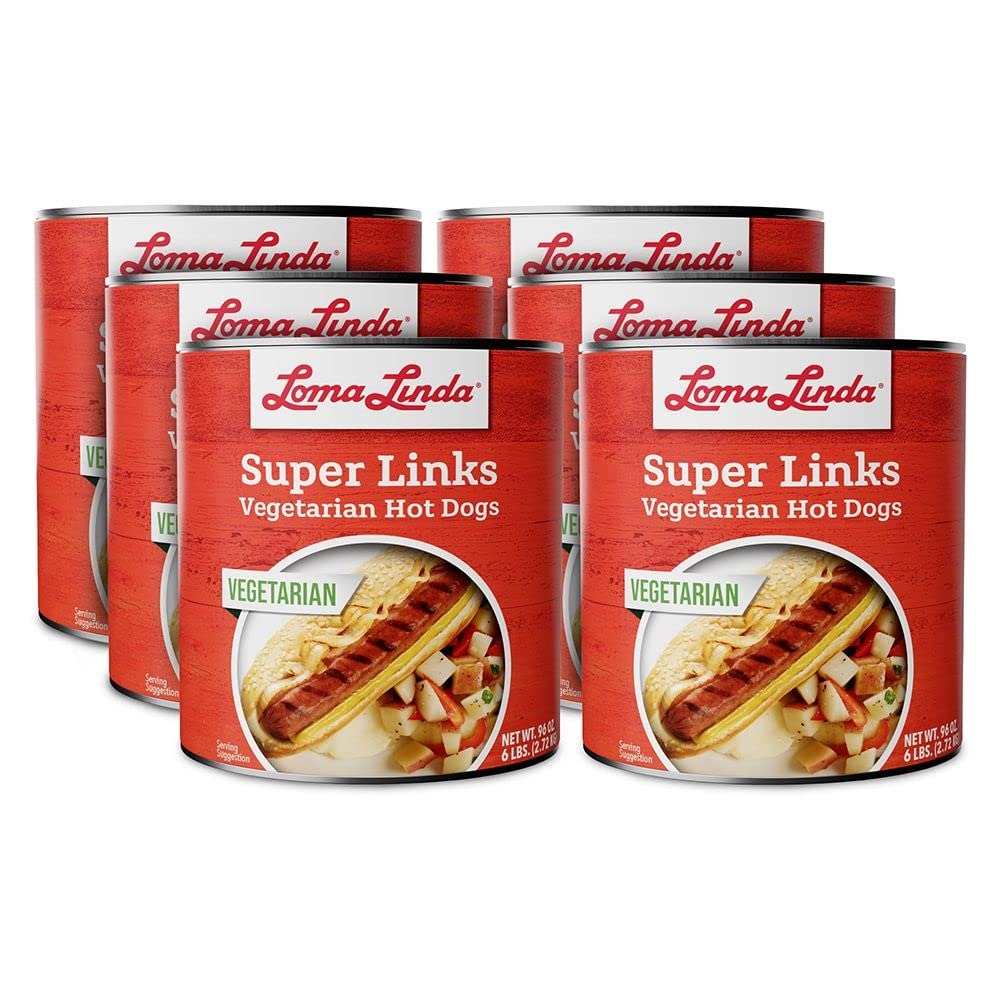
Item Name: Loma Linda - Plant-Based - Super Links (96 oz.) (Pack of 6) - Kosher
Bullet Point 1: Loma Linda Super Links are flavorful & full of tasty plant-based protein
Bullet Point 2: Healthy alternative to traditional hot dogs that's lower in fat & perfect for vegetarians & vegans
Bullet Point 3: Simply heat & eat, ideal for cooking anytime of the year
Bullet Point 4: Requires no refrigeration or freezing, up to 36-months shelf life
Bullet Point 5: Providing family favorite meals since 1890
Product Description: Loma Linda Super Links are a must have for any occasion. Packed with full-flavored sustainable plant-based protein and all the deliciousness of traditional hot dogs. Ideal for grilling, cooking, or serving in other meals. Dedicated to only the finest ingredients, blended with the greatest of care, to bring you our tasty Super Links. Explore all of our traditional flavors with your friends and family.<p>Loma Linda pioneers plant-based proteins with bold, inspiring flavors and beloved traditional recipes to help people live healthier and longer lives. Our mission is to promote sustainability for people of all backgrounds and for the environment. Join us today and enjoy all of our delicious recipes.
Value: 96.0
Unit: Ounce

Price: 139.95